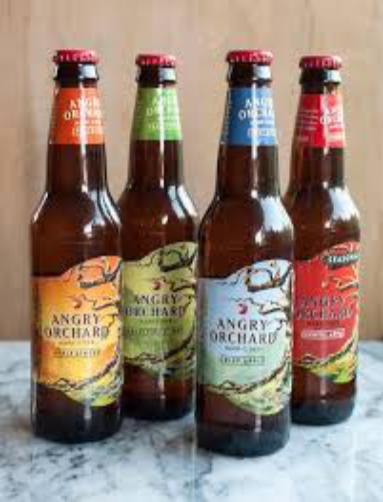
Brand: Angry Orchard
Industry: Food